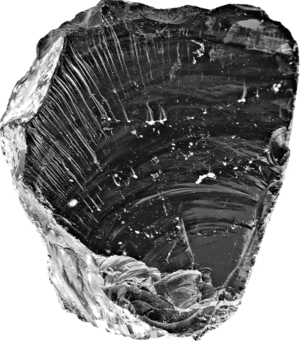
Face d'éclatement d'une éclat experimentalle d'obsidienne